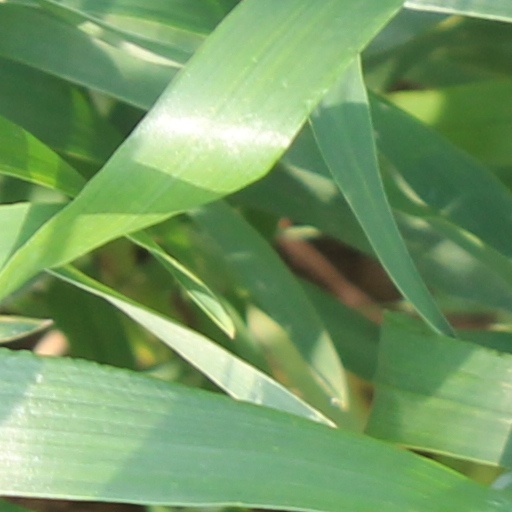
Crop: wheat